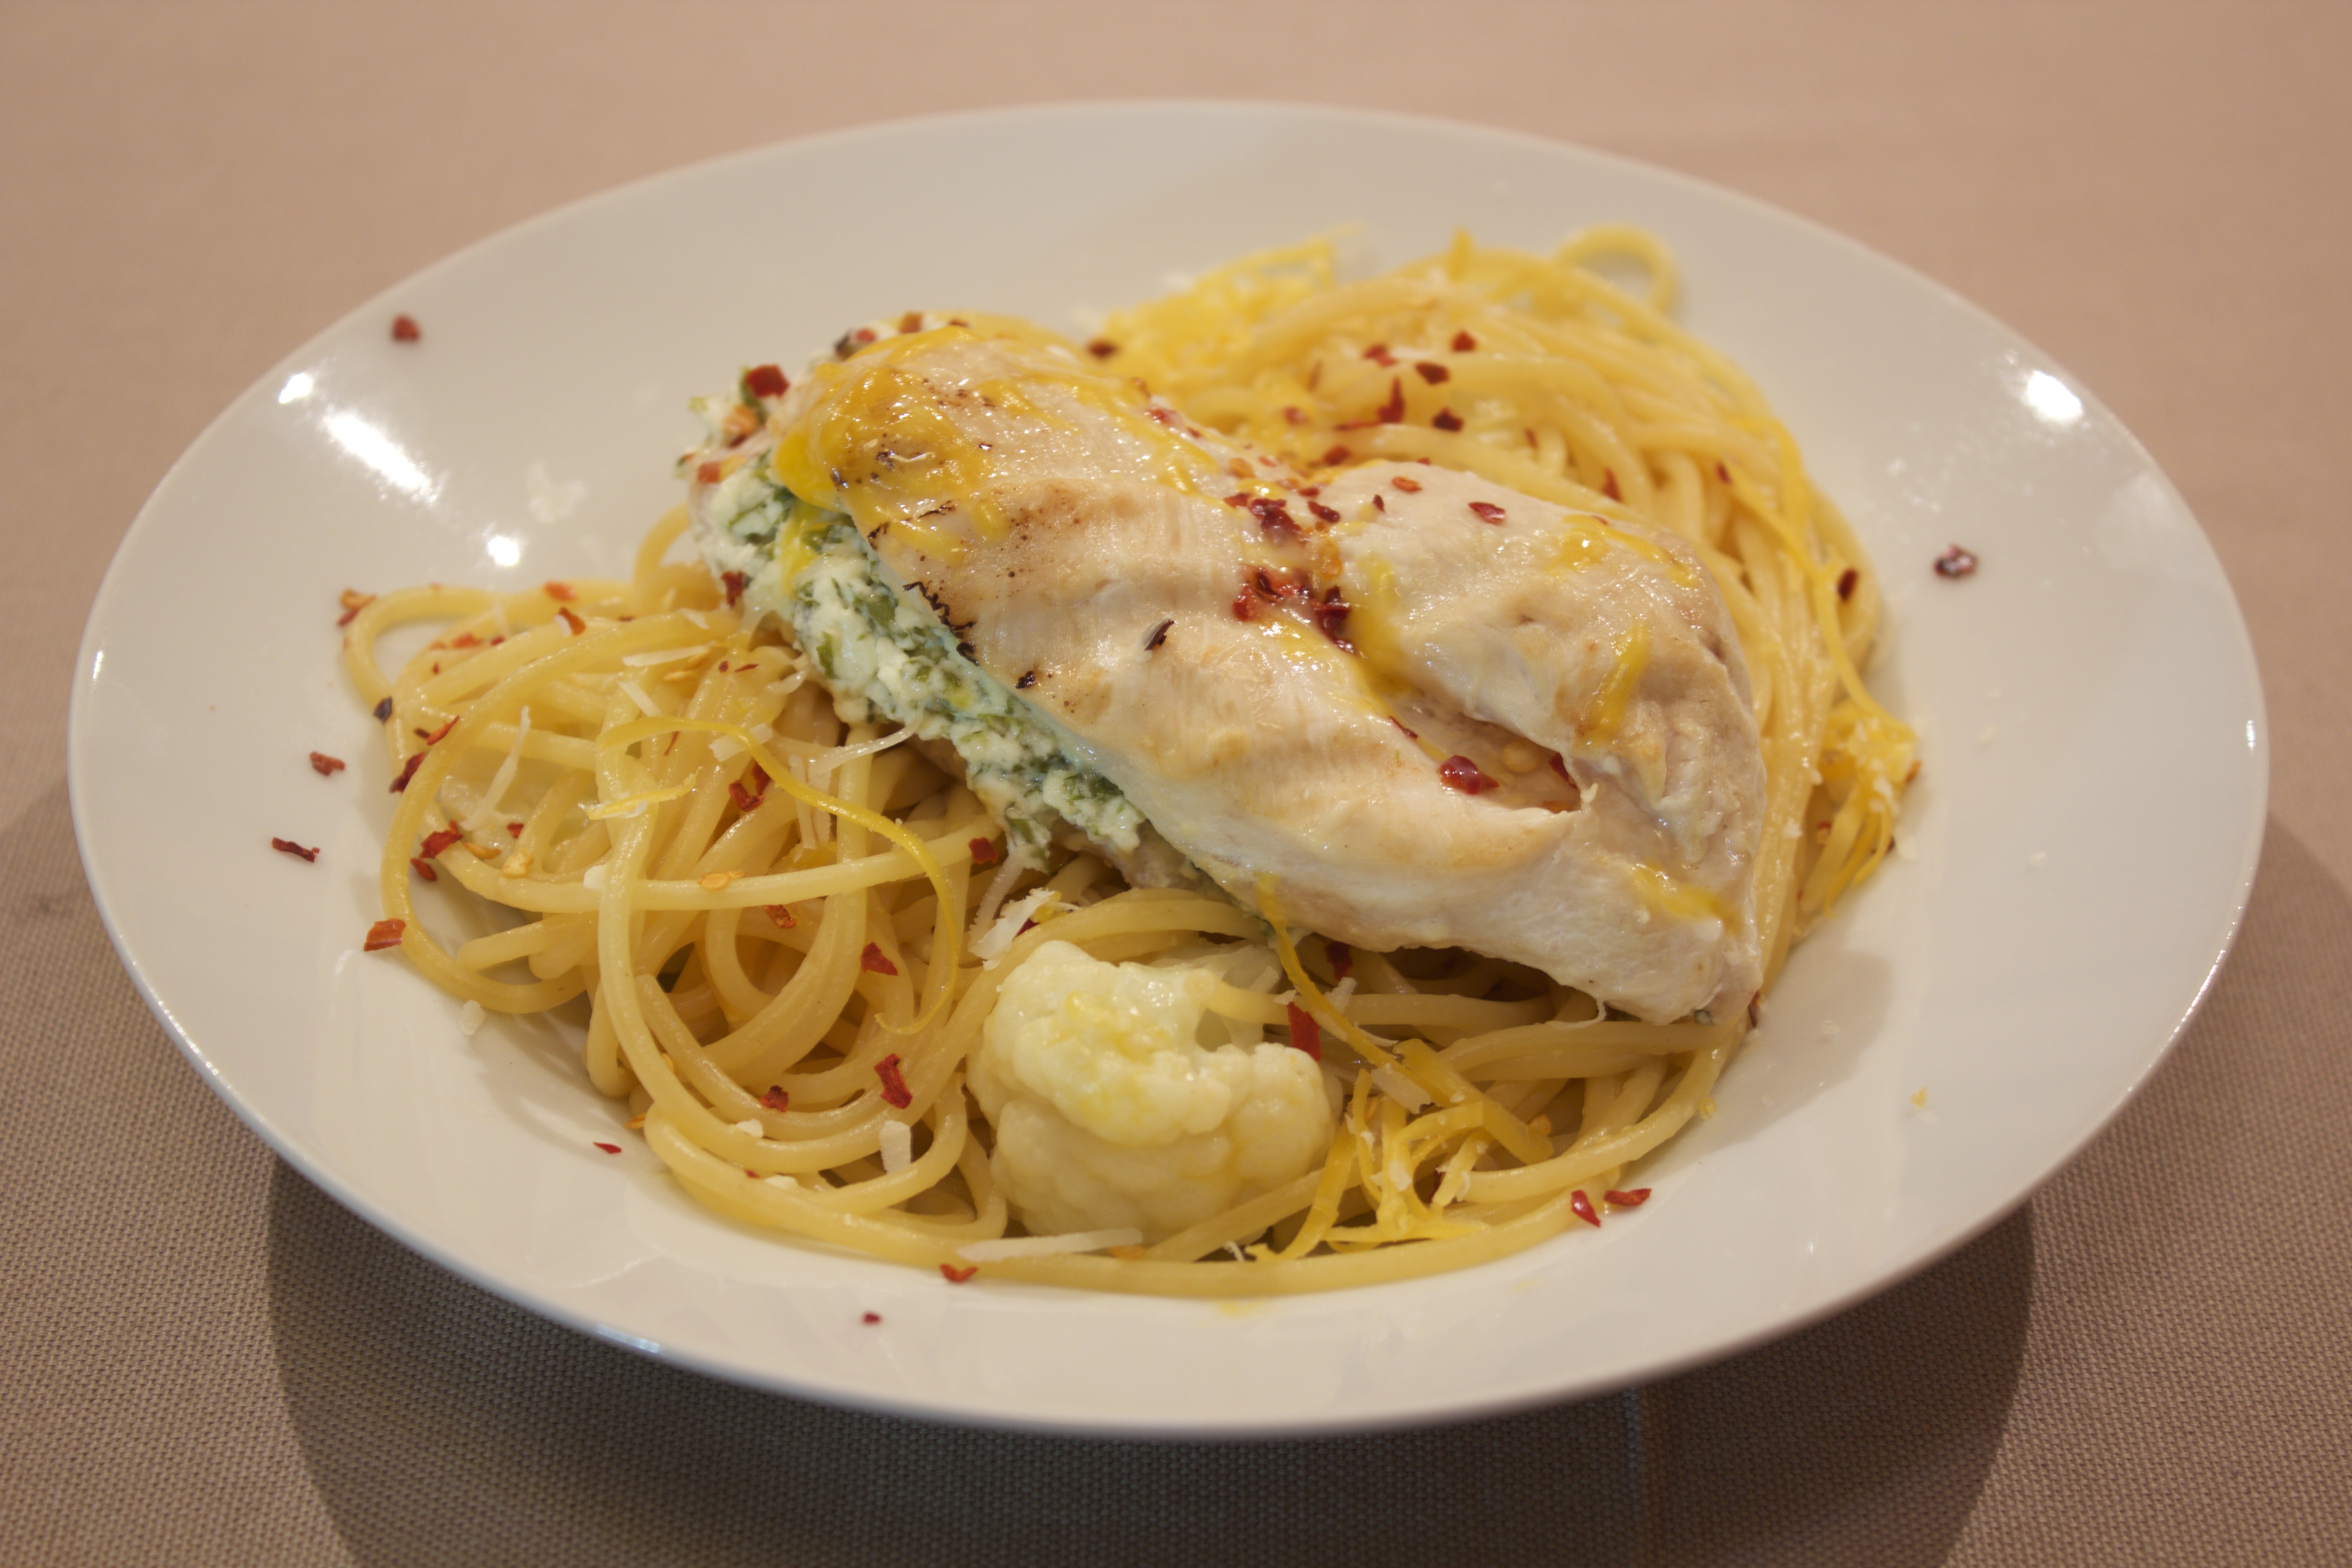
dish, meal, food, produce, vegetable, plate, fish, healthy, meat, lunch, cuisine, chicken, pasta, cheese, dinner, spaghetti, italian, italian food, carbonara, european food